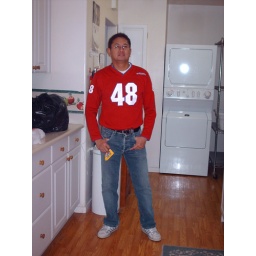
Daddy at the kitchen at the house in lakewood,california